Mary Price (alleged spy)

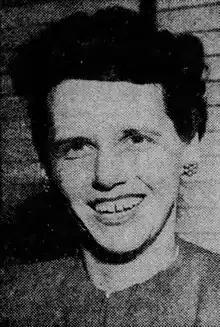
Mary Price

Mary Wolfe Price (1909–1980) was an American who was accused of being a spy for the Soviet Union.